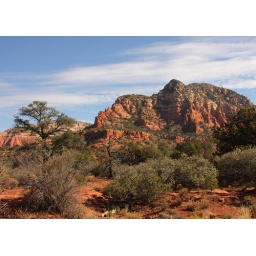
Florida doesn't have mountains like these. Just another view of the many red rocks to see in Sedona.